Fort Apache Indian Reservation

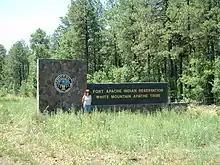
The Fort Apache Indian Reservation, south of Pinetop-Lakeside, Arizona

The tribe operates the Sunrise ski resort and the Hon-Dah Resort Casino and Conference Center. It has built the Apache Cultural Center & Museum, constructed in the traditional style of a "gowa."